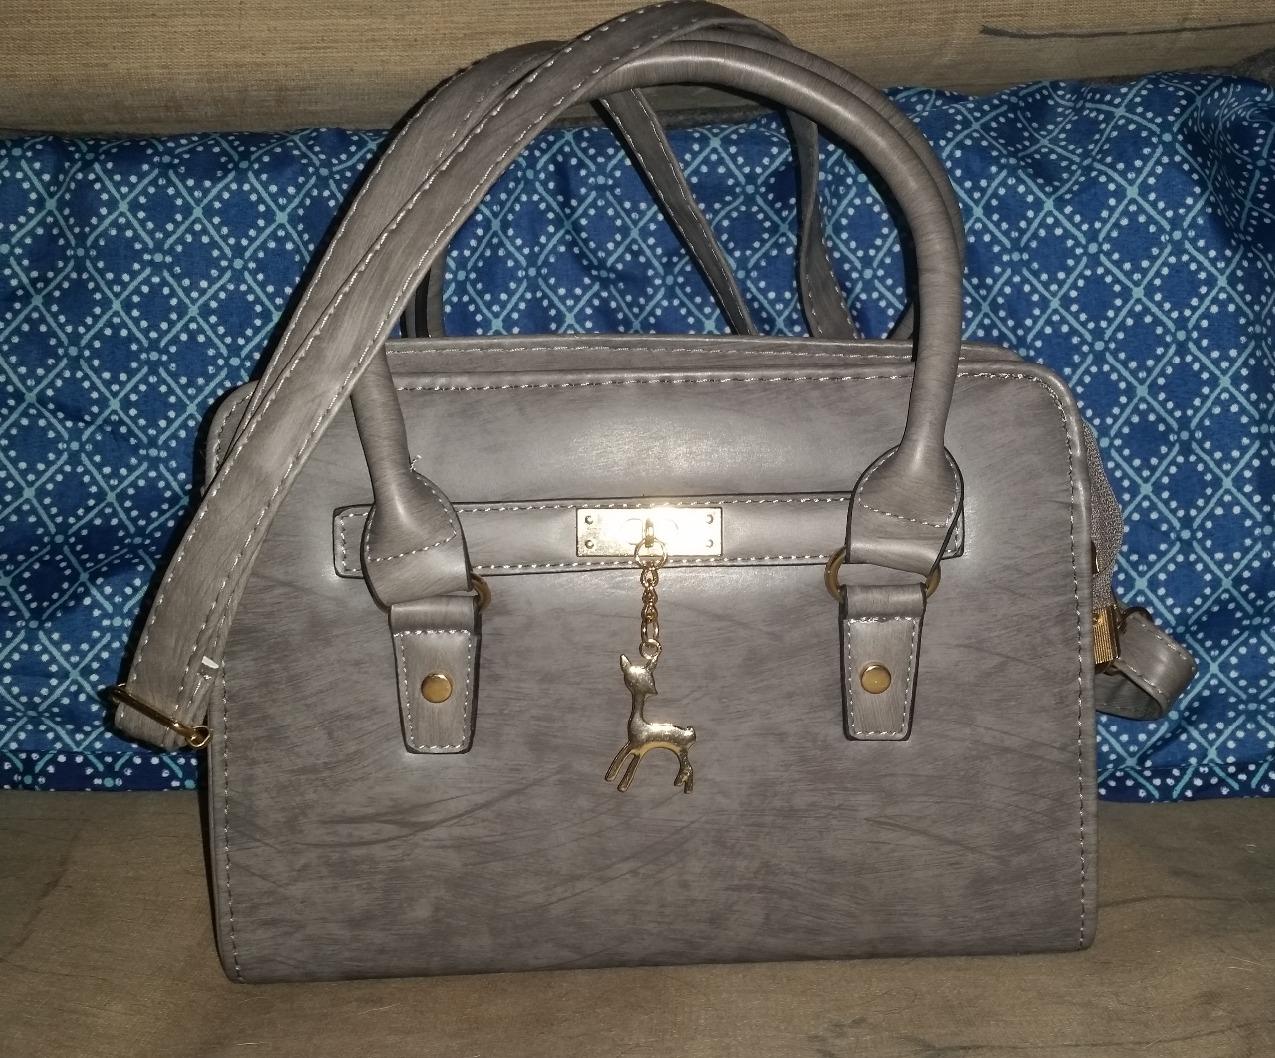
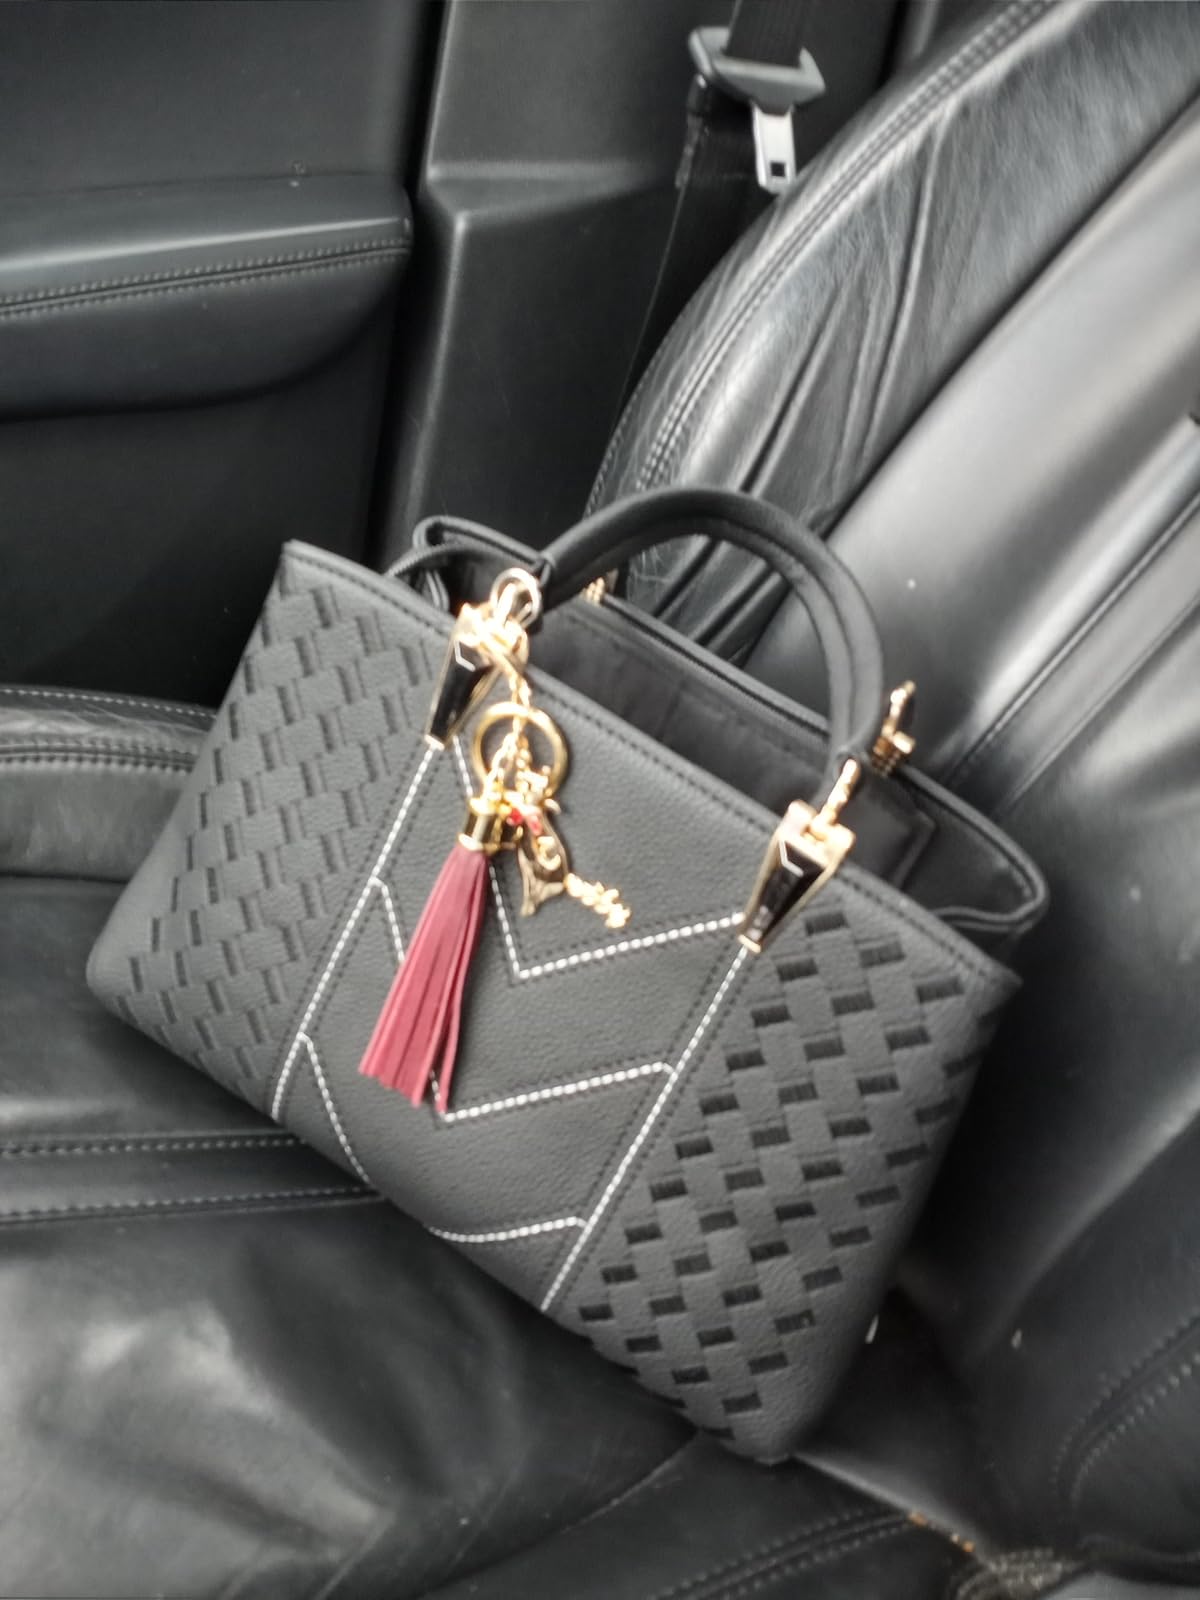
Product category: accessories_handbag
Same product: no